James D. Hutton

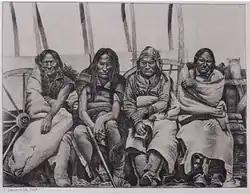
"Principal Chiefs of the Arapaho Tribe," engraving after a photograph by James D. Hutton c. 1860

James Dempsey Hutton (c. 1828–1868) was an artist, surveyor, cartographer and early photographer active in Montana, Wyoming, South Dakota and North Dakota in the years before the American Civil War. He served as an engineer in the Confederate States Army in that conflict, and died in exile in Mexico in 1868.